Oregon and California Railroad Revested Lands

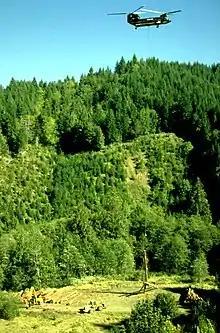
The Bureau of Land Management now manages timber on more than 2 million acres of land in Oregon that formerly belonged to the O&C Railroad

By 1872, the railroad had extended from Portland to Roseburg. Along the way, it created growth in Willamette Valley towns such as Canby, Aurora, and Harrisburg, which emerged as freight and passenger stations, and provided a commercial lifeline to the part of the river valley above Harrisburg where steamships were rarely able to travel. As the railroad made its way into the Umpqua Valley, new townsites such as Drain, Oakland, and Yoncalla were laid out.